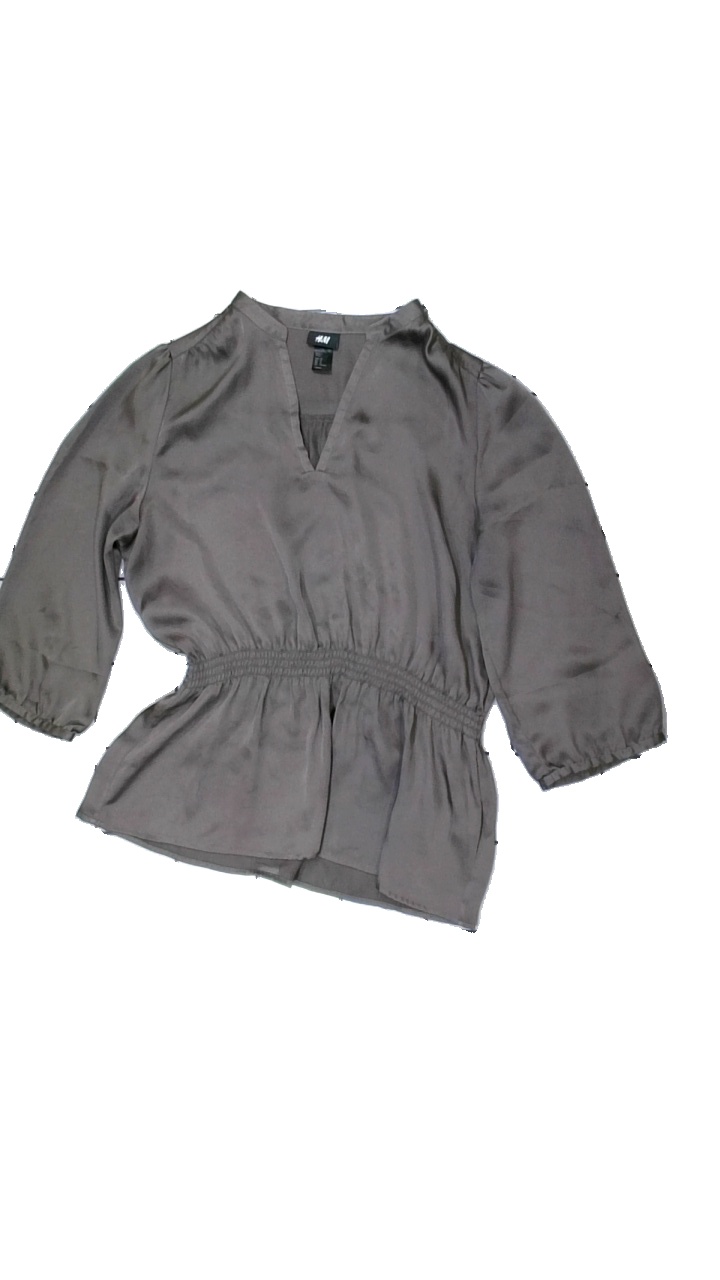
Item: Blouse (Ladies)
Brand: H&m
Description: brun blus med flera fett fläckar och hål i söm
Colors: Brown
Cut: Regular
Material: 100% polyester
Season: All
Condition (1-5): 2
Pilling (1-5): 5
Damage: hål armhåla
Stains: Major
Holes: Major
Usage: Export
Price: <50